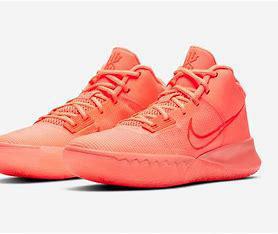
Brand: Nike
Model: Kyrie Flytrap 4